Guerrillero Heroico

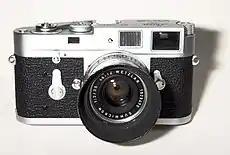
Leica M2, similar to the one the photograph was taken on

To take the photograph, Korda used a Leica M2 with a 90 mm lens, loaded with Kodak Plus-X pan film. In speaking about the method, Korda remarked that "this photograph is not the product of knowledge or technique. It was really coincidence, pure luck."